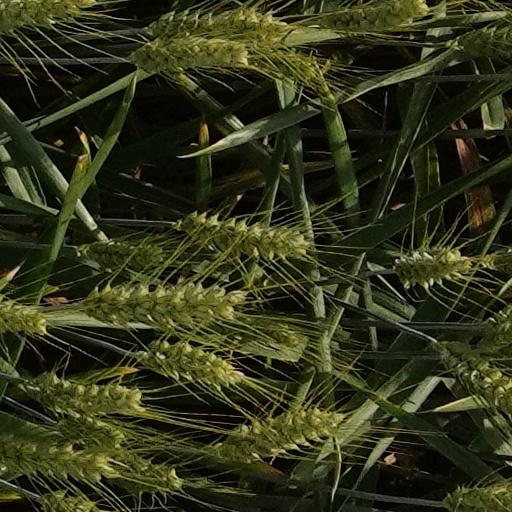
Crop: wheat